Presidency of Ma Ying-jeou

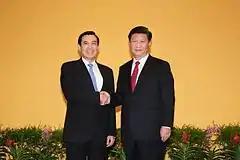
Ma Ying-jeou met with Mainland top leader Xi Jinping in November 2015 in their capacity as the leader of Taiwan and Mainland China respectively.

On 7 November 2015, Ma met and shook hands with the Chinese Communist Party General Secretary Xi Jinping in Singapore within their capacity as "Leader of Taiwan" and "Leader of Mainland China" respectively. The meeting marked the first ever meeting between leaders of both sides since the end of Chinese Civil War in 1949. Both leaders addressed each other using the honorific "xiānshēng" (Chinese: , "Mister").